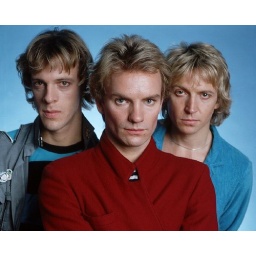
Andy Summers in a blue blazer, Sting in a red jacket, and Stewart Copeland in a striped shirt.